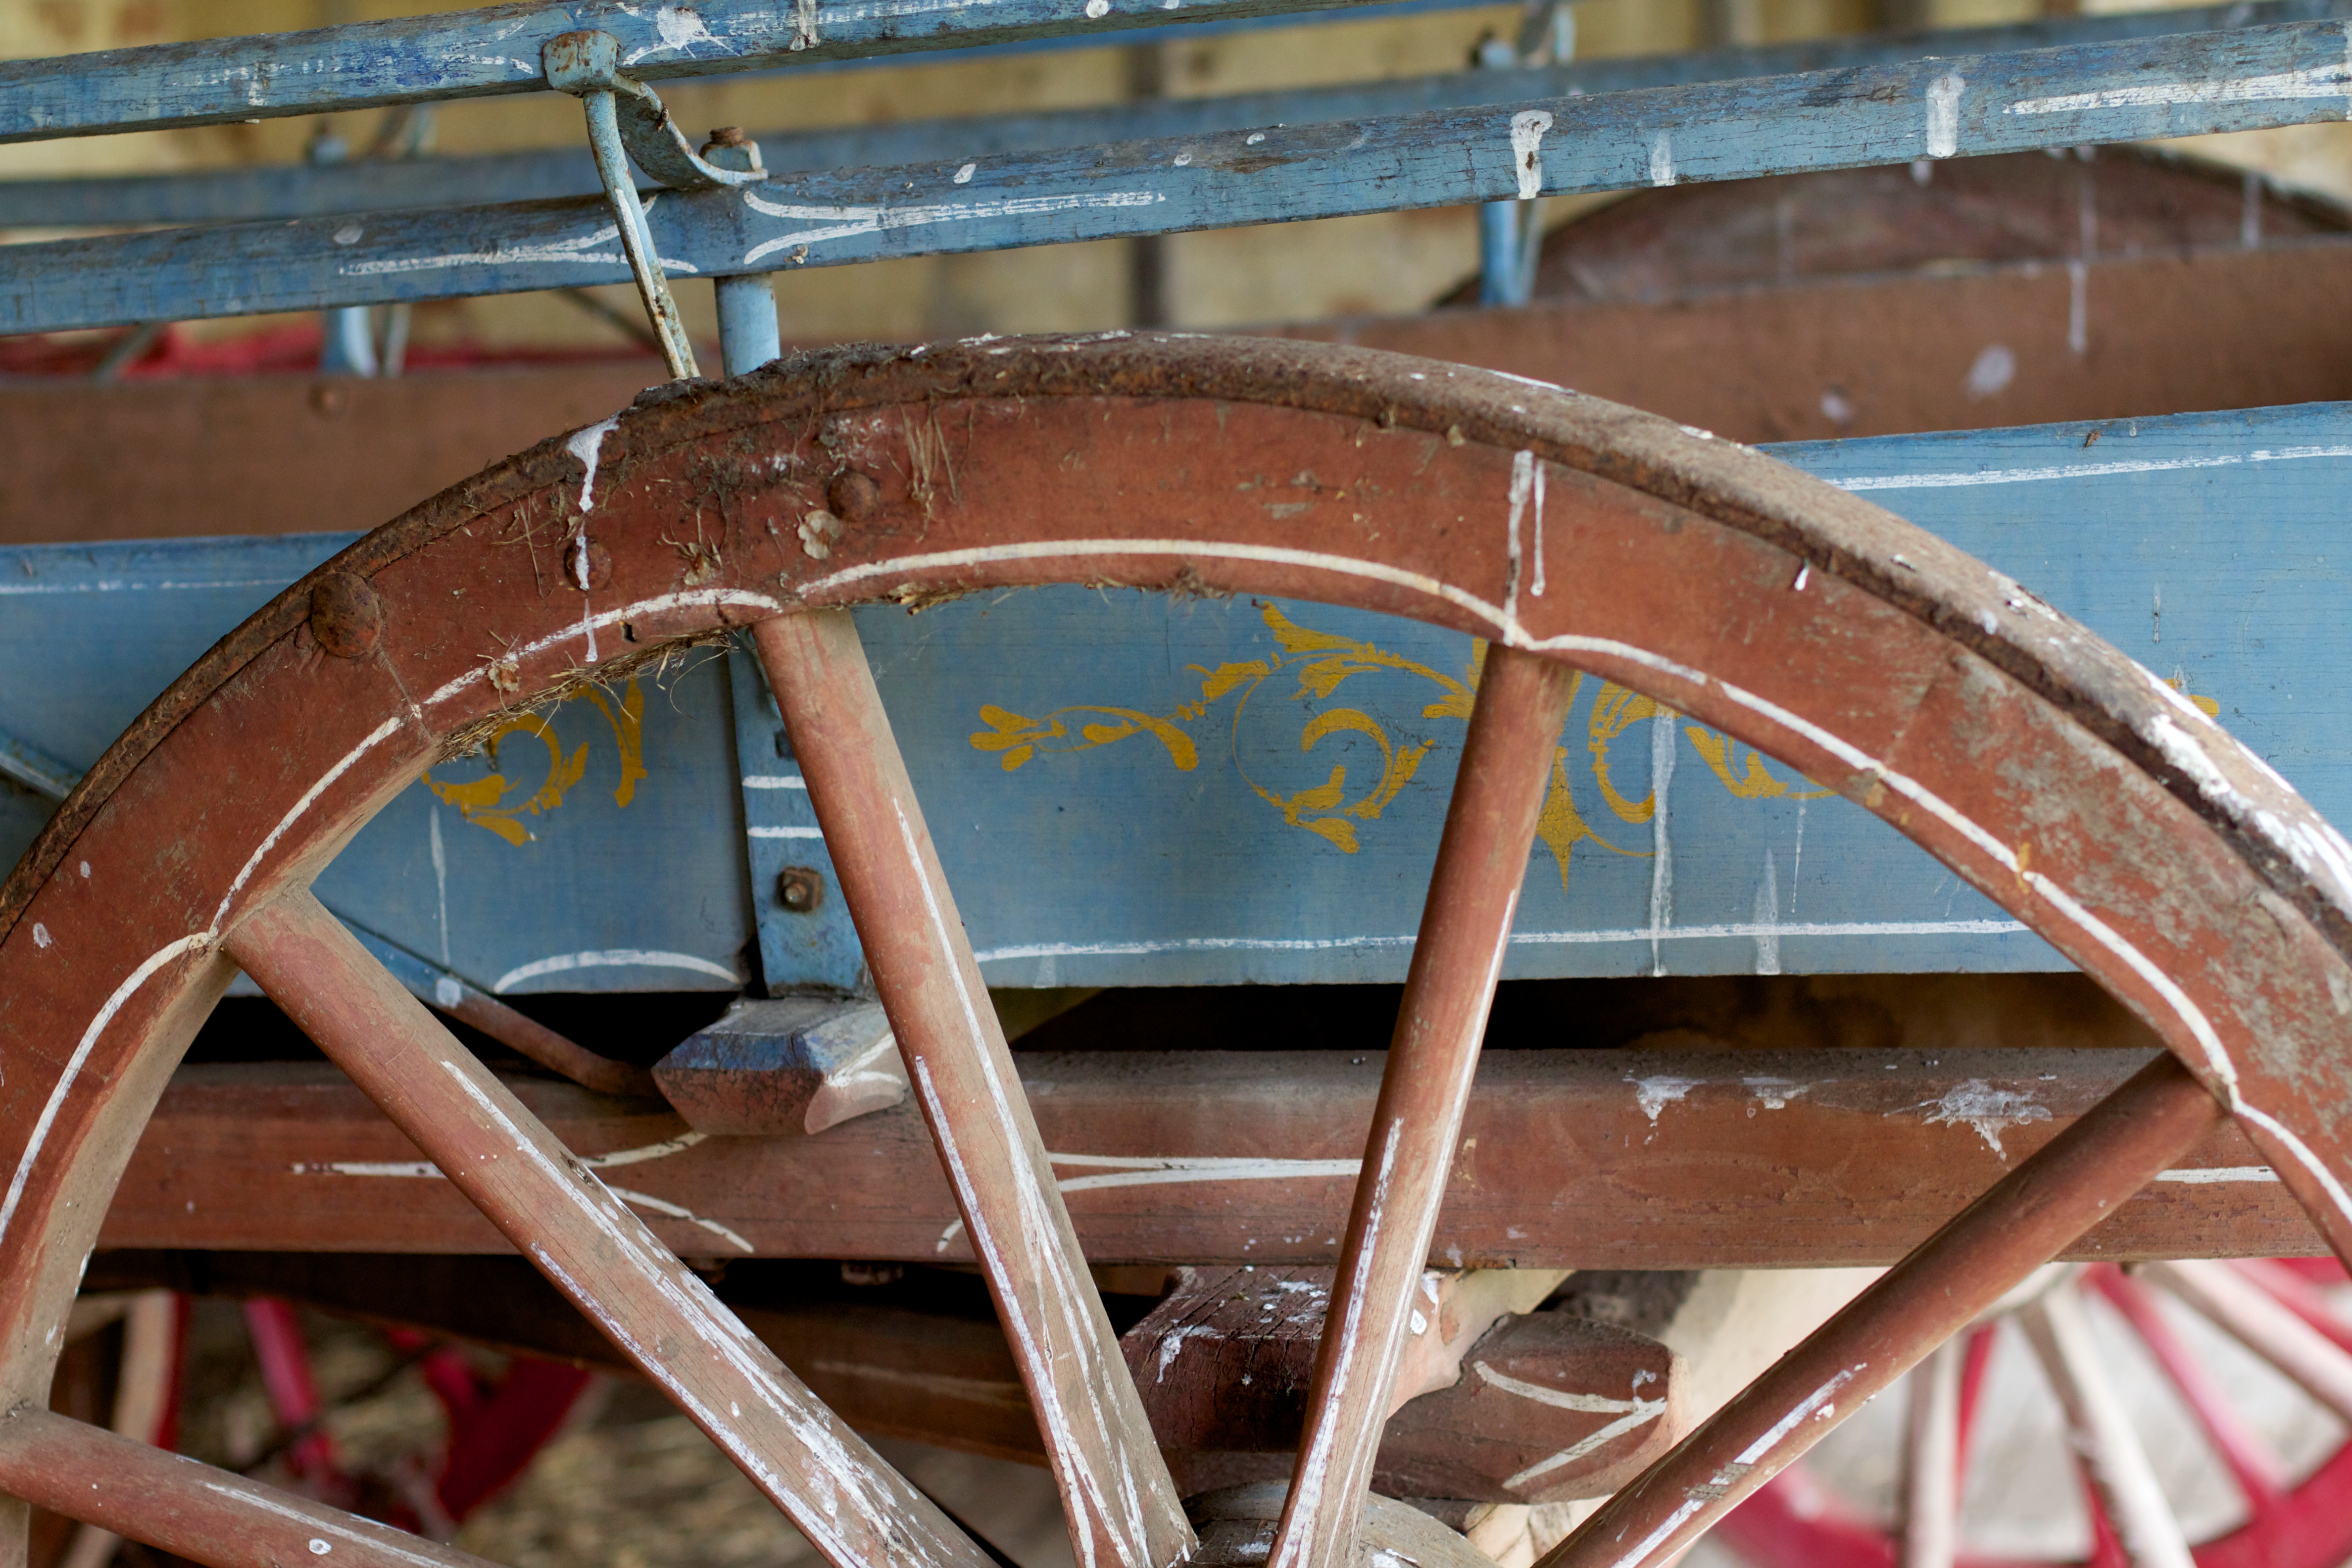
wood, boat, wheel, vehicle, iron, auodyssey